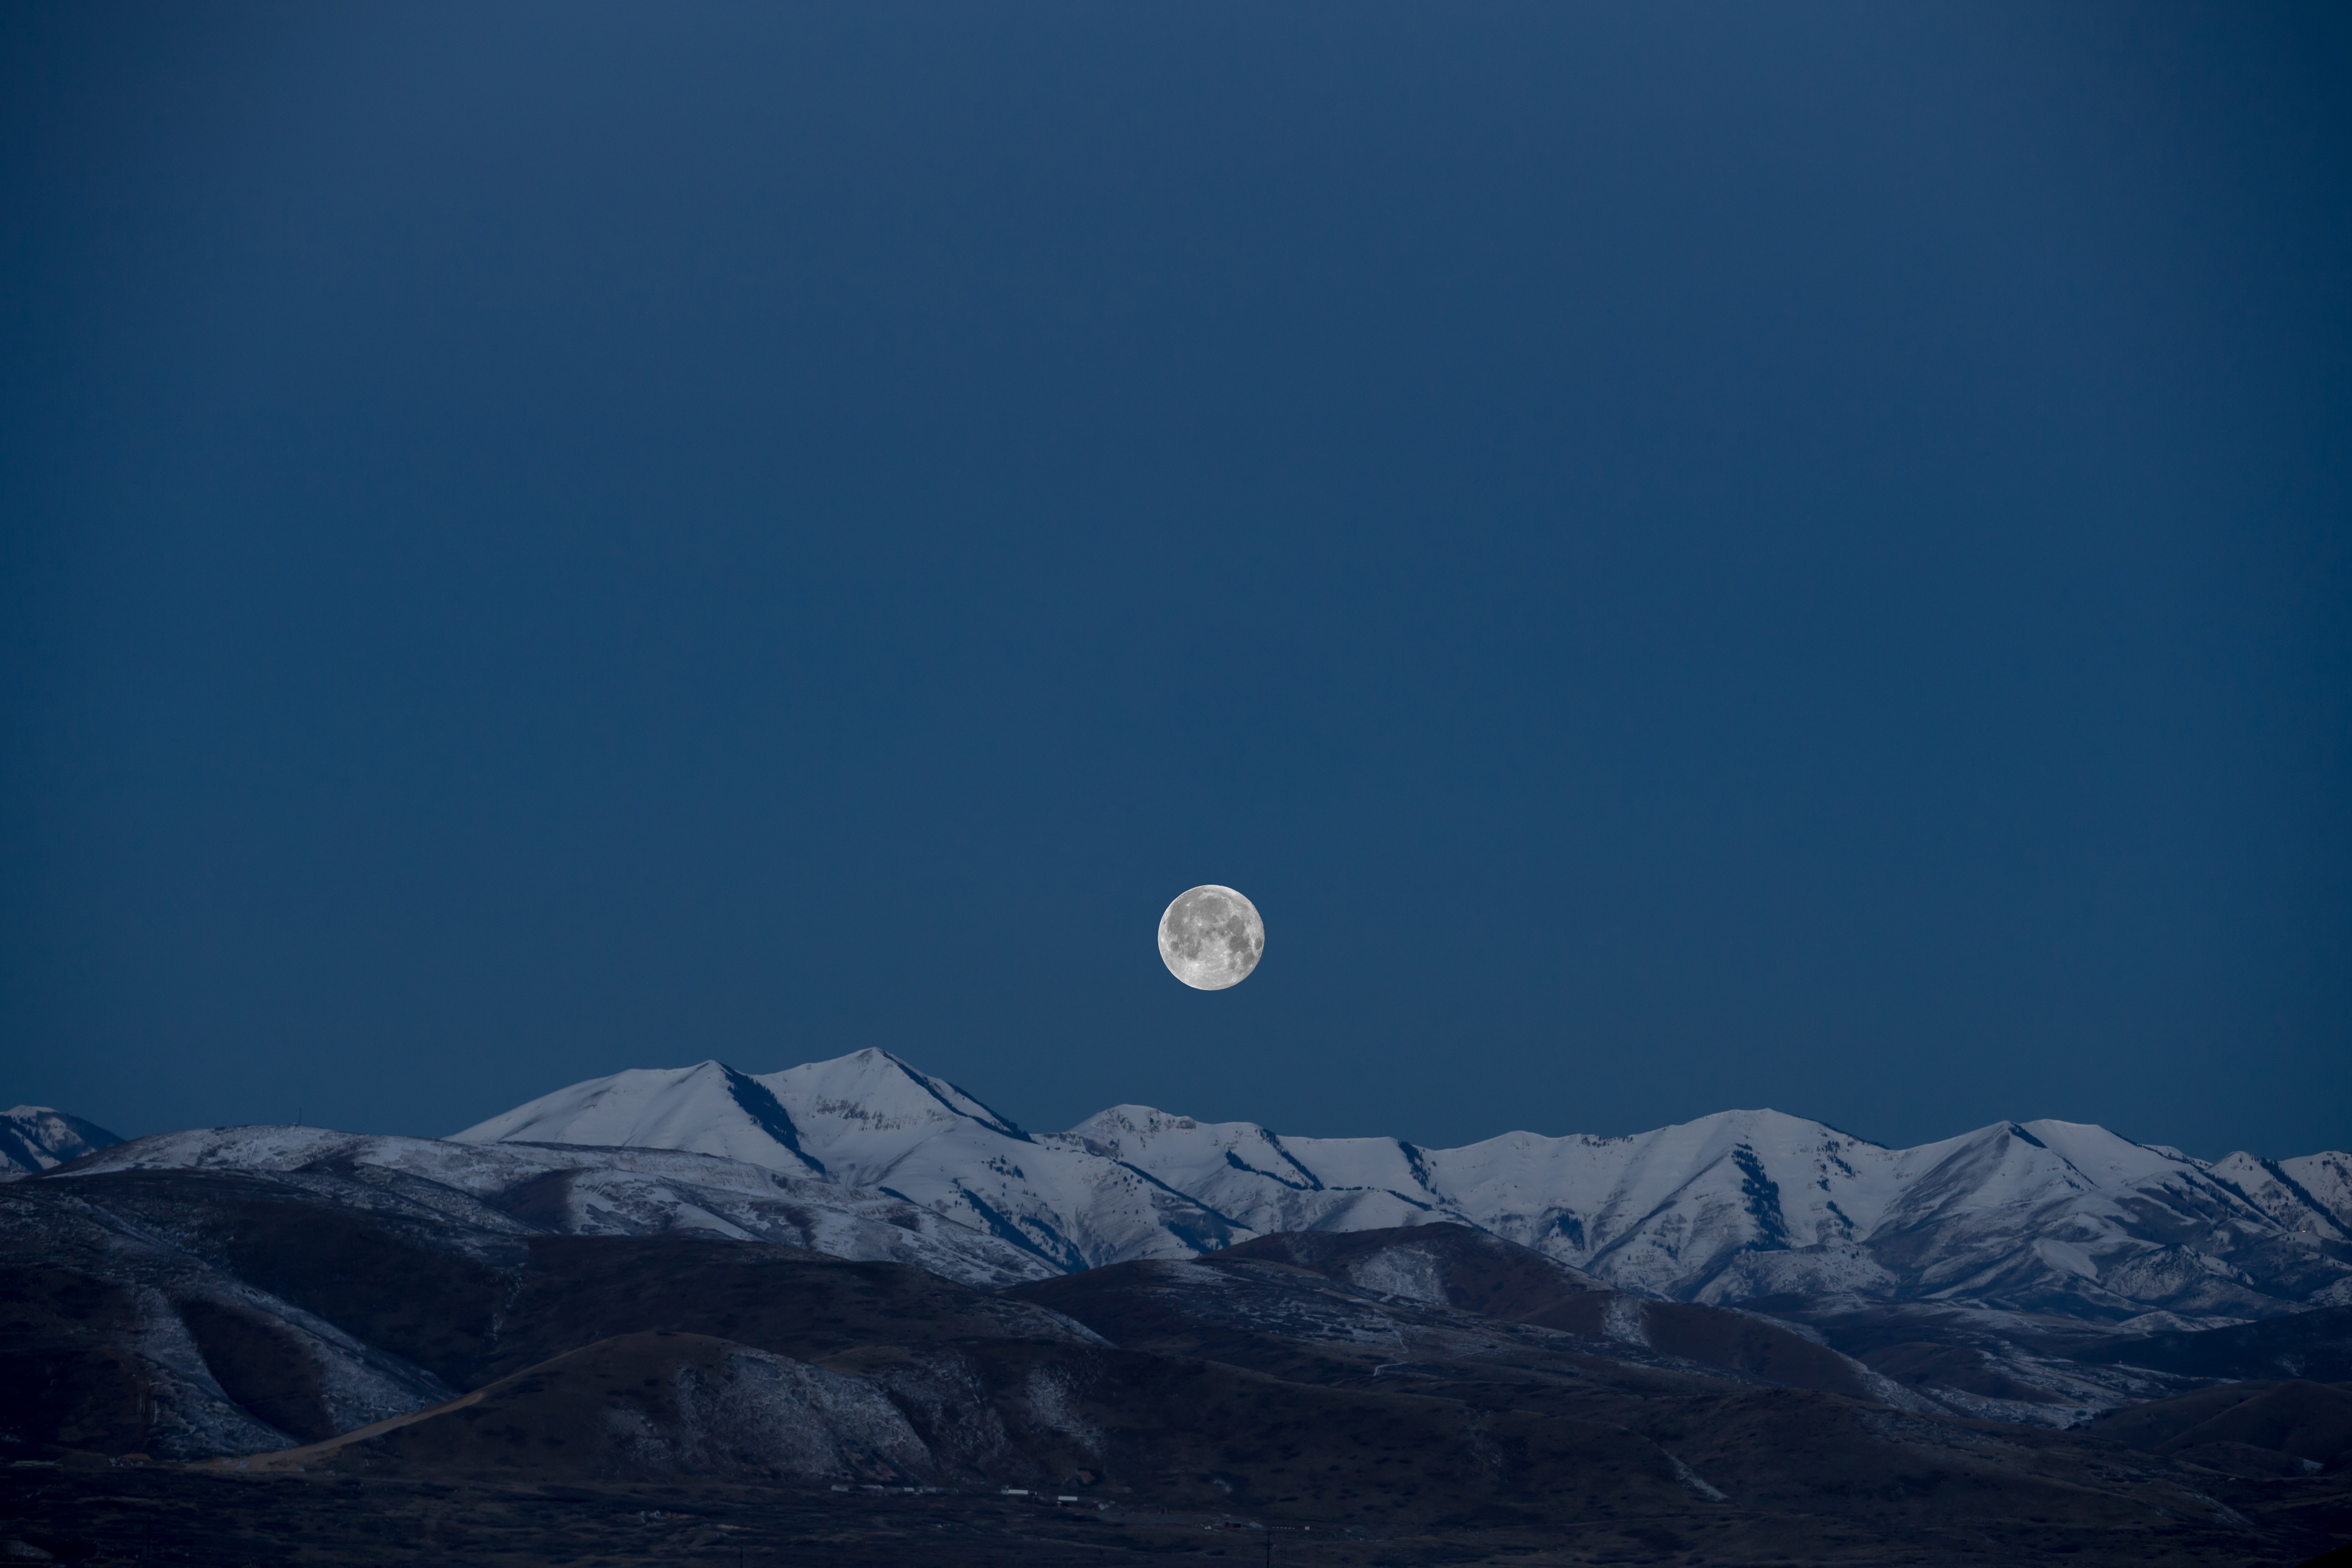
landscape, nature, horizon, mountain, snow, cloud, sky, sunset, night, atmosphere, peak, mountain range, environment, rural, scenic, peaceful, scenery, blue, moon, moonlight, summit, mountains, astronomical object, atmospheric phenomenon, atmosphere of earth, mountainous landforms